Robie's Country Store

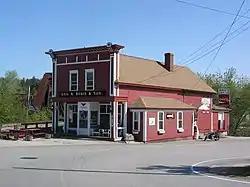

Robie's Country Store is a historic store at 9 Riverside Street in Hooksett, New Hampshire, United States. As a business, the general store was in continuous operation between 1822 and 1997, the last 110 years under the ownership of the Robie family from 1887, from whence it gets its name. The current building, constructed in 1906 following a fire, is a rare regional example of a store with a "boomtown" facade. It has been a political stop for presidential candidates since the early 1950s. Robie's Country Store was added to the National Register of Historic Places in 2000, and the New Hampshire State Register of Historic Places in 2002. It is now owned by a non-profit organization, with the store operated under lease.